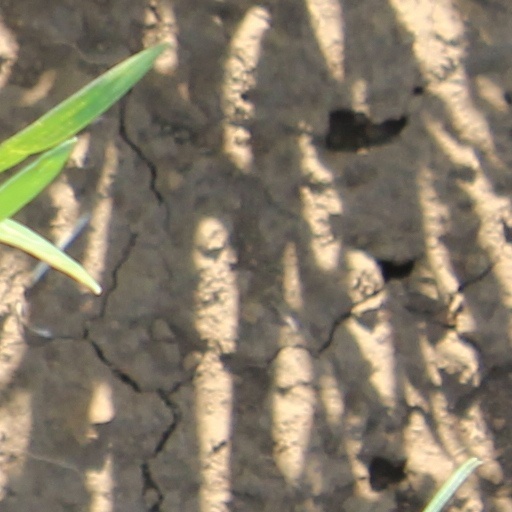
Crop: wheat